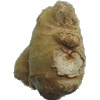
Label: ginger_root